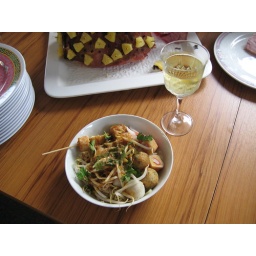
My bowl of laksa accompanied by a glass of Pinot Gris